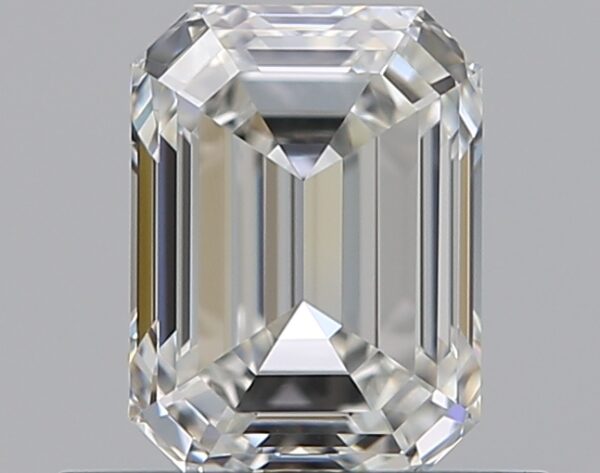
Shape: emerald
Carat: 0.71
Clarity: VVS1
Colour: G
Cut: VG
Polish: EX
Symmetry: EX
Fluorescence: N
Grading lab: GIA
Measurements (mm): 5.68 x 4.22 x 2.91